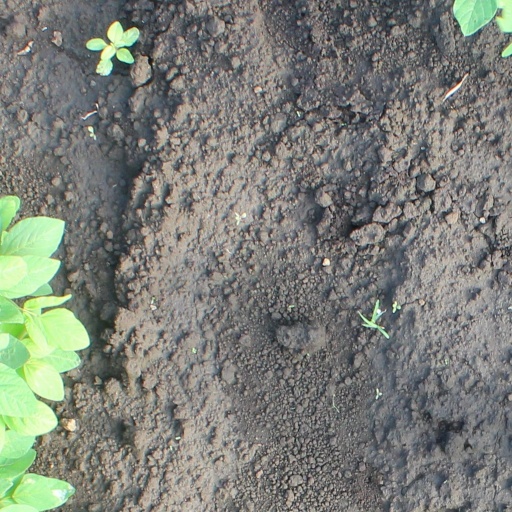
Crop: soybean